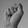
ASL letter: S